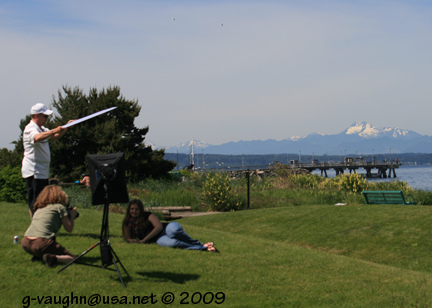
user: Given an image and a question. Answer the question in a short answer. Question: What kind of lighting tool is the man holding? Short Answer:
assistant: reflector